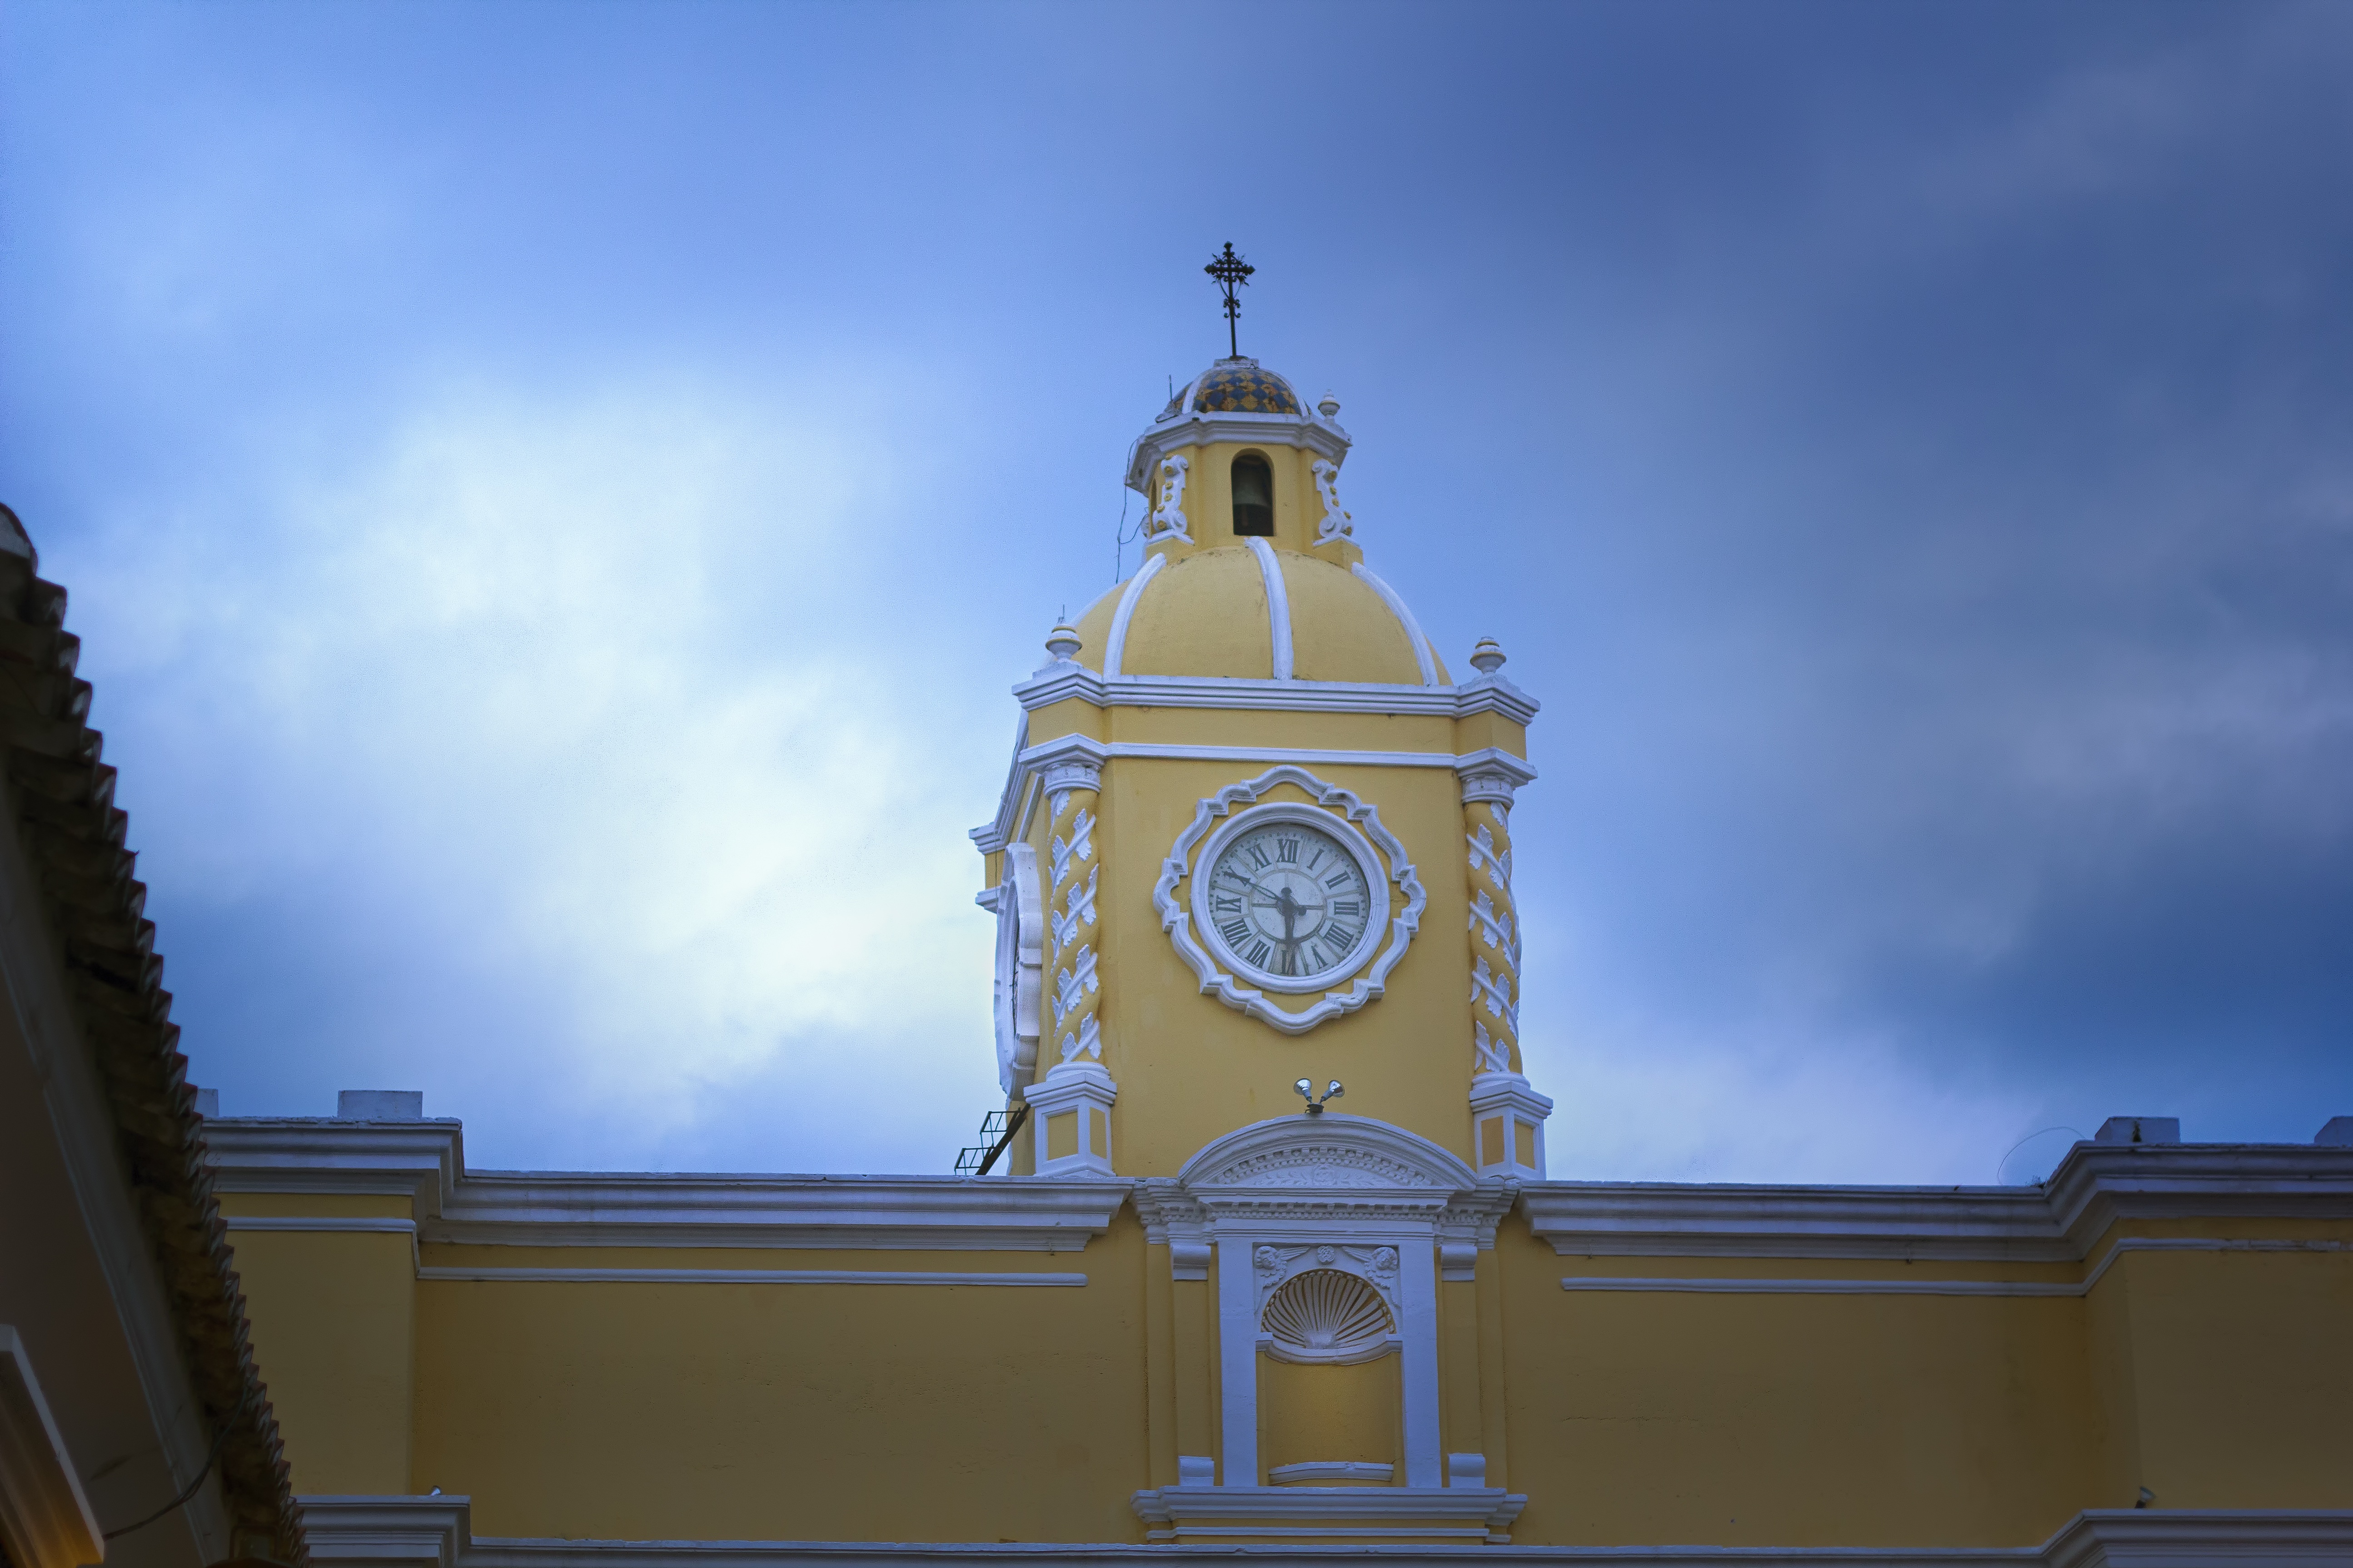
people, sky, clock, old, monument, travel, walk, tower, landmark, blue, church, yellow, old car, place of worship, streets, steeple, history, arc, roads, past, antiques, guatemala, central america, latin america, antiguaguatemala